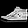
Label: Sneaker